V sign

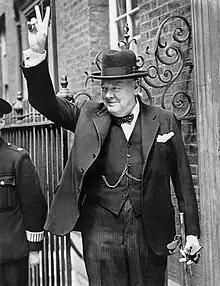
The British Prime Minister Winston Churchill is one of the first people to have used the "V" sign. (1943) It is often interpreted as indicating the word "victory" which was widely used when the Allies won World War II.

The "V" sign is a hand gesture in which the index and middle fingers are raised and parted to make a "V" shape while the other fingers are clenched. It has various meanings, depending on the circumstances and how it is presented.